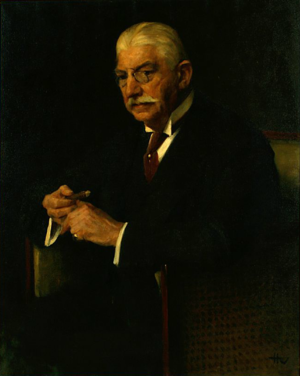
Carl Gammeltoft
Carl Christian Gammeltoft var en dansk konferensråd og direktør for De Danske Sukkerfabrikker.